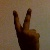
The image shows a hand gesture representing the number 2 in Indian Sign Language.